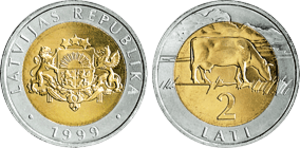
Les pièces de monnaie en lats étaient une des représentations physiques, avec les billets de banque, de la monnaie de la Lettonie entre le 3 août 1992 et le 14 janvier 2014. Le pays a depuis le 1ᵉʳ janvier 2014 adopté l'euro.
Le lat, en letton lats était l'unité monétaire de la République de Lettonie du 3 août 1922 au 31 décembre 2013. Le lat était divisé en 100 santims.